Cups and balls

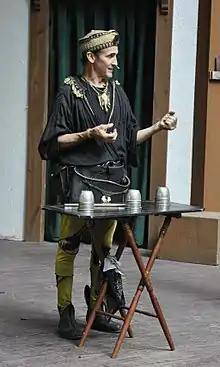
Johnny Fox performing a cups and balls routine at Maryland Renaissance Festival. A gibeciere can be seen around his waist.

The cups and balls is a performance of magic with innumerable adaptations. Street gambling variations performed by conmen were known as Bunco Booths. A typical cups and balls routine includes many of the most fundamental effects of magic: the balls can vanish, appear, transpose, reappear and transform. Basic skills, such as misdirection, manual dexterity, sleight of hand, and audience management are also essential to most cups and balls routines. As a result, mastery of the cups and balls is considered by many as the litmus test of a magician's skill with gimmick style tricks. Magician John Mulholland wrote that Harry Houdini had expressed the opinion that no one could be considered an accomplished magician until he had mastered the cups and balls. Professor Hoffman called the cups and balls "the groundwork of all legerdemain".